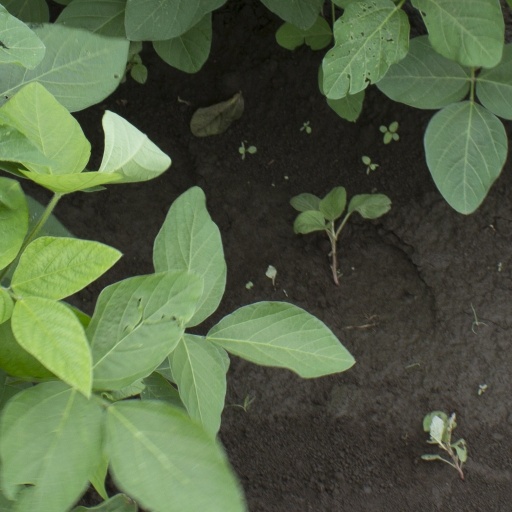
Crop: soybean